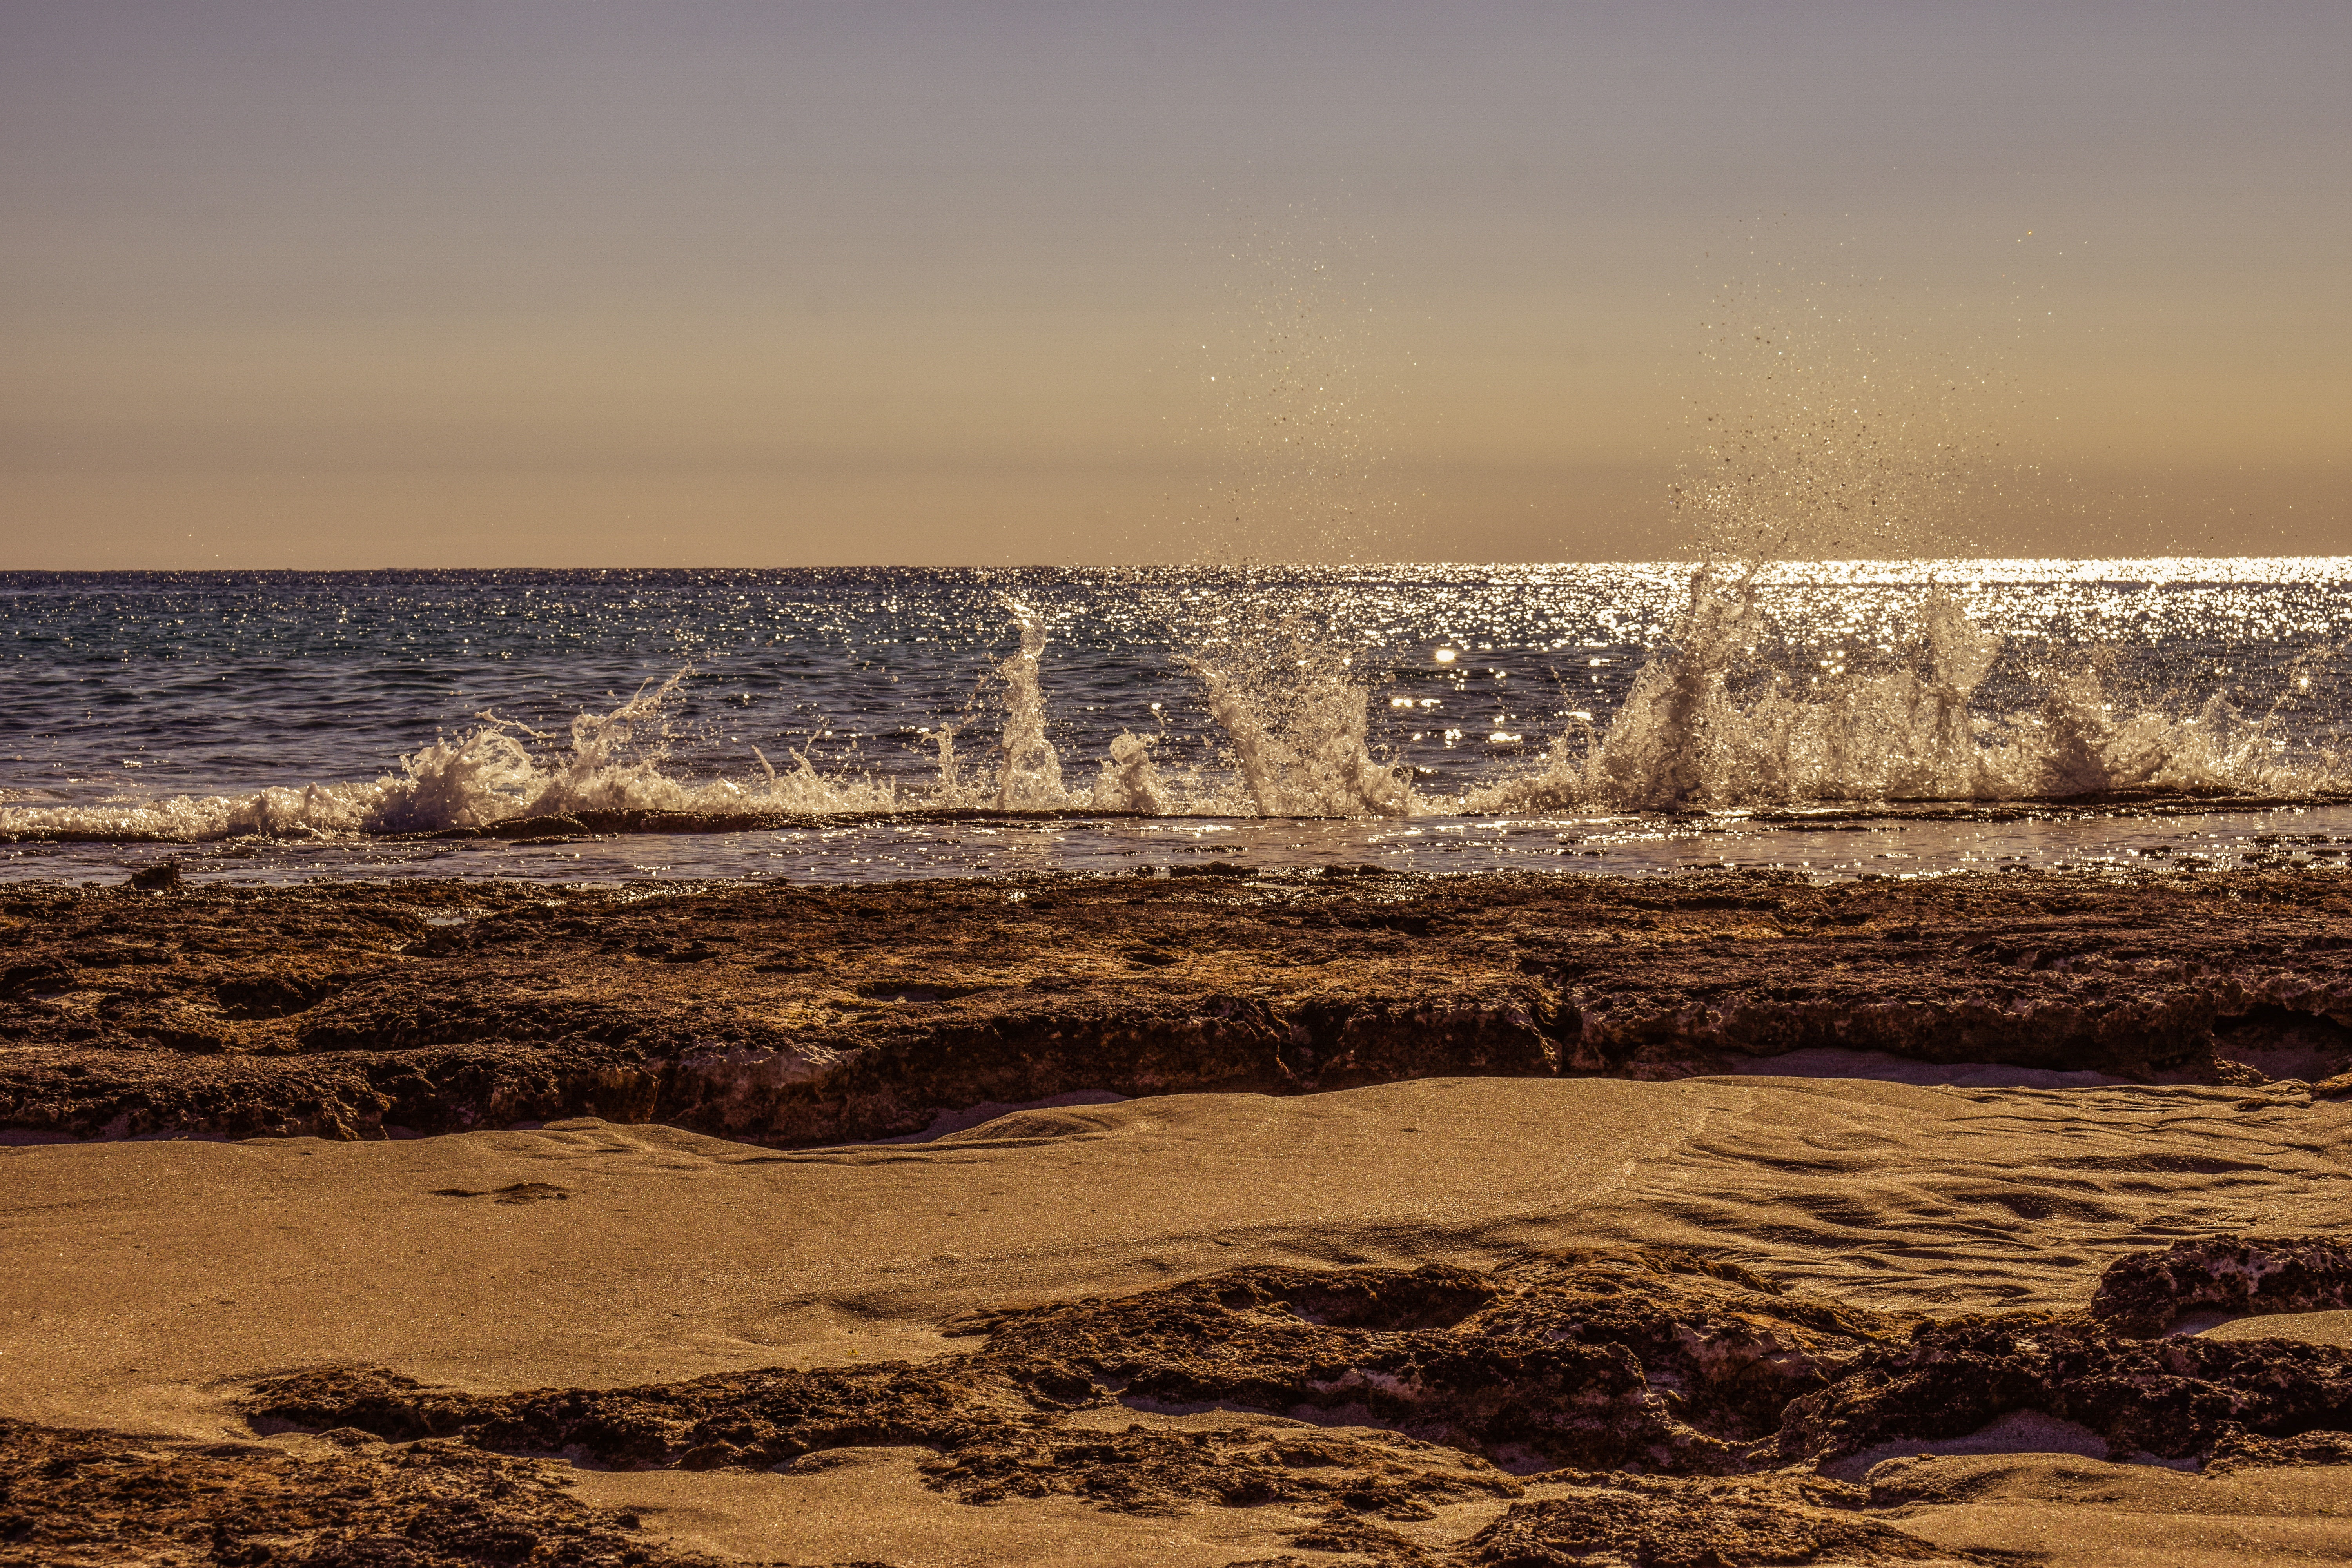
shore, sea, coast, horizon, beach, body of water, atmospheric phenomenon, ocean, wave, natural environment, dawn, sunrise, morning, wind wave, rock, sunset, mudflat, evening, dusk, landscape, sand, sunlight, reflection, bay